Mounted police

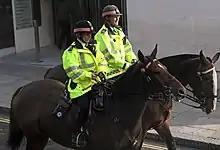
Members of the City of London Police Mounted Unit.

Tack used by mounted police is similar to standard riding tack, with adaptations for police use. Synthetic saddles are often favored over those made of natural leather to reduce weight, important both because of long riding hours and because police officers must carry numerous articles of personal equipment. High-traction horseshoes made of speciality metals or fitted with rubber soles are typically used in urban areas in place of standard steel horseshoes, which are prone to slip on pavement. Rubber soled shoes also produce less noise than steel shoes and jar the hoof less.